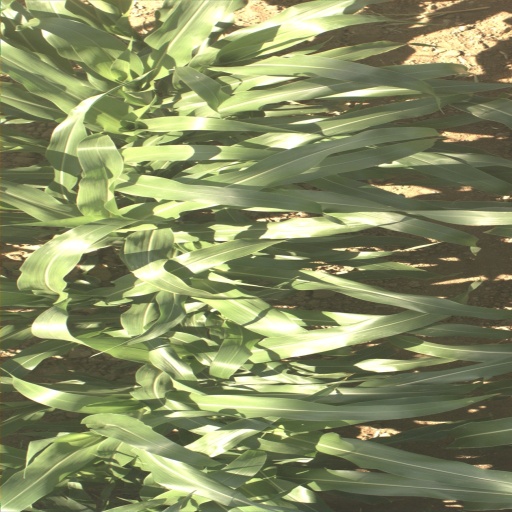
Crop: sorghum